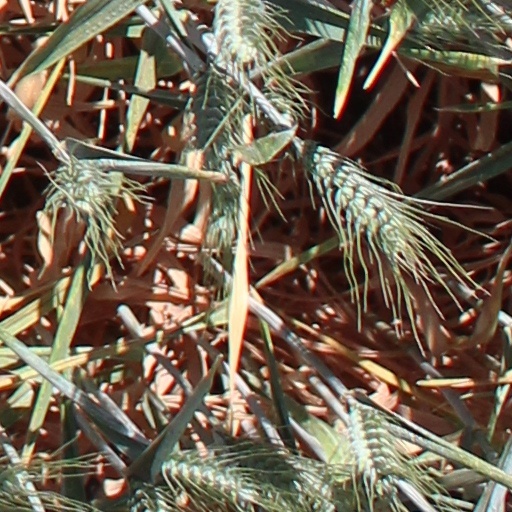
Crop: wheat